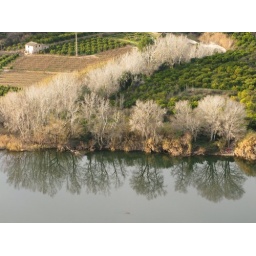
white tree skeletons reflecting in the Ebro river- I took this shot from a cliff high above the river